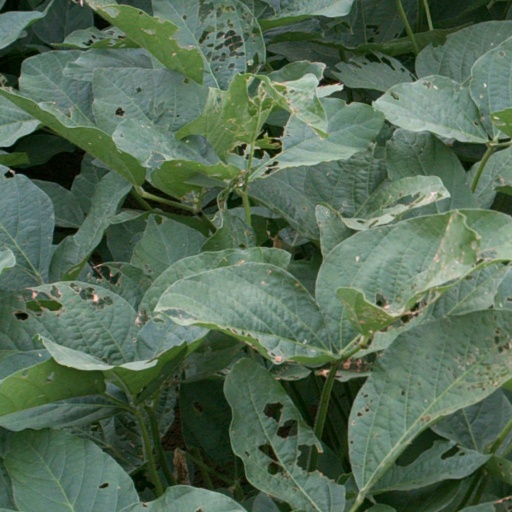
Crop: soybean